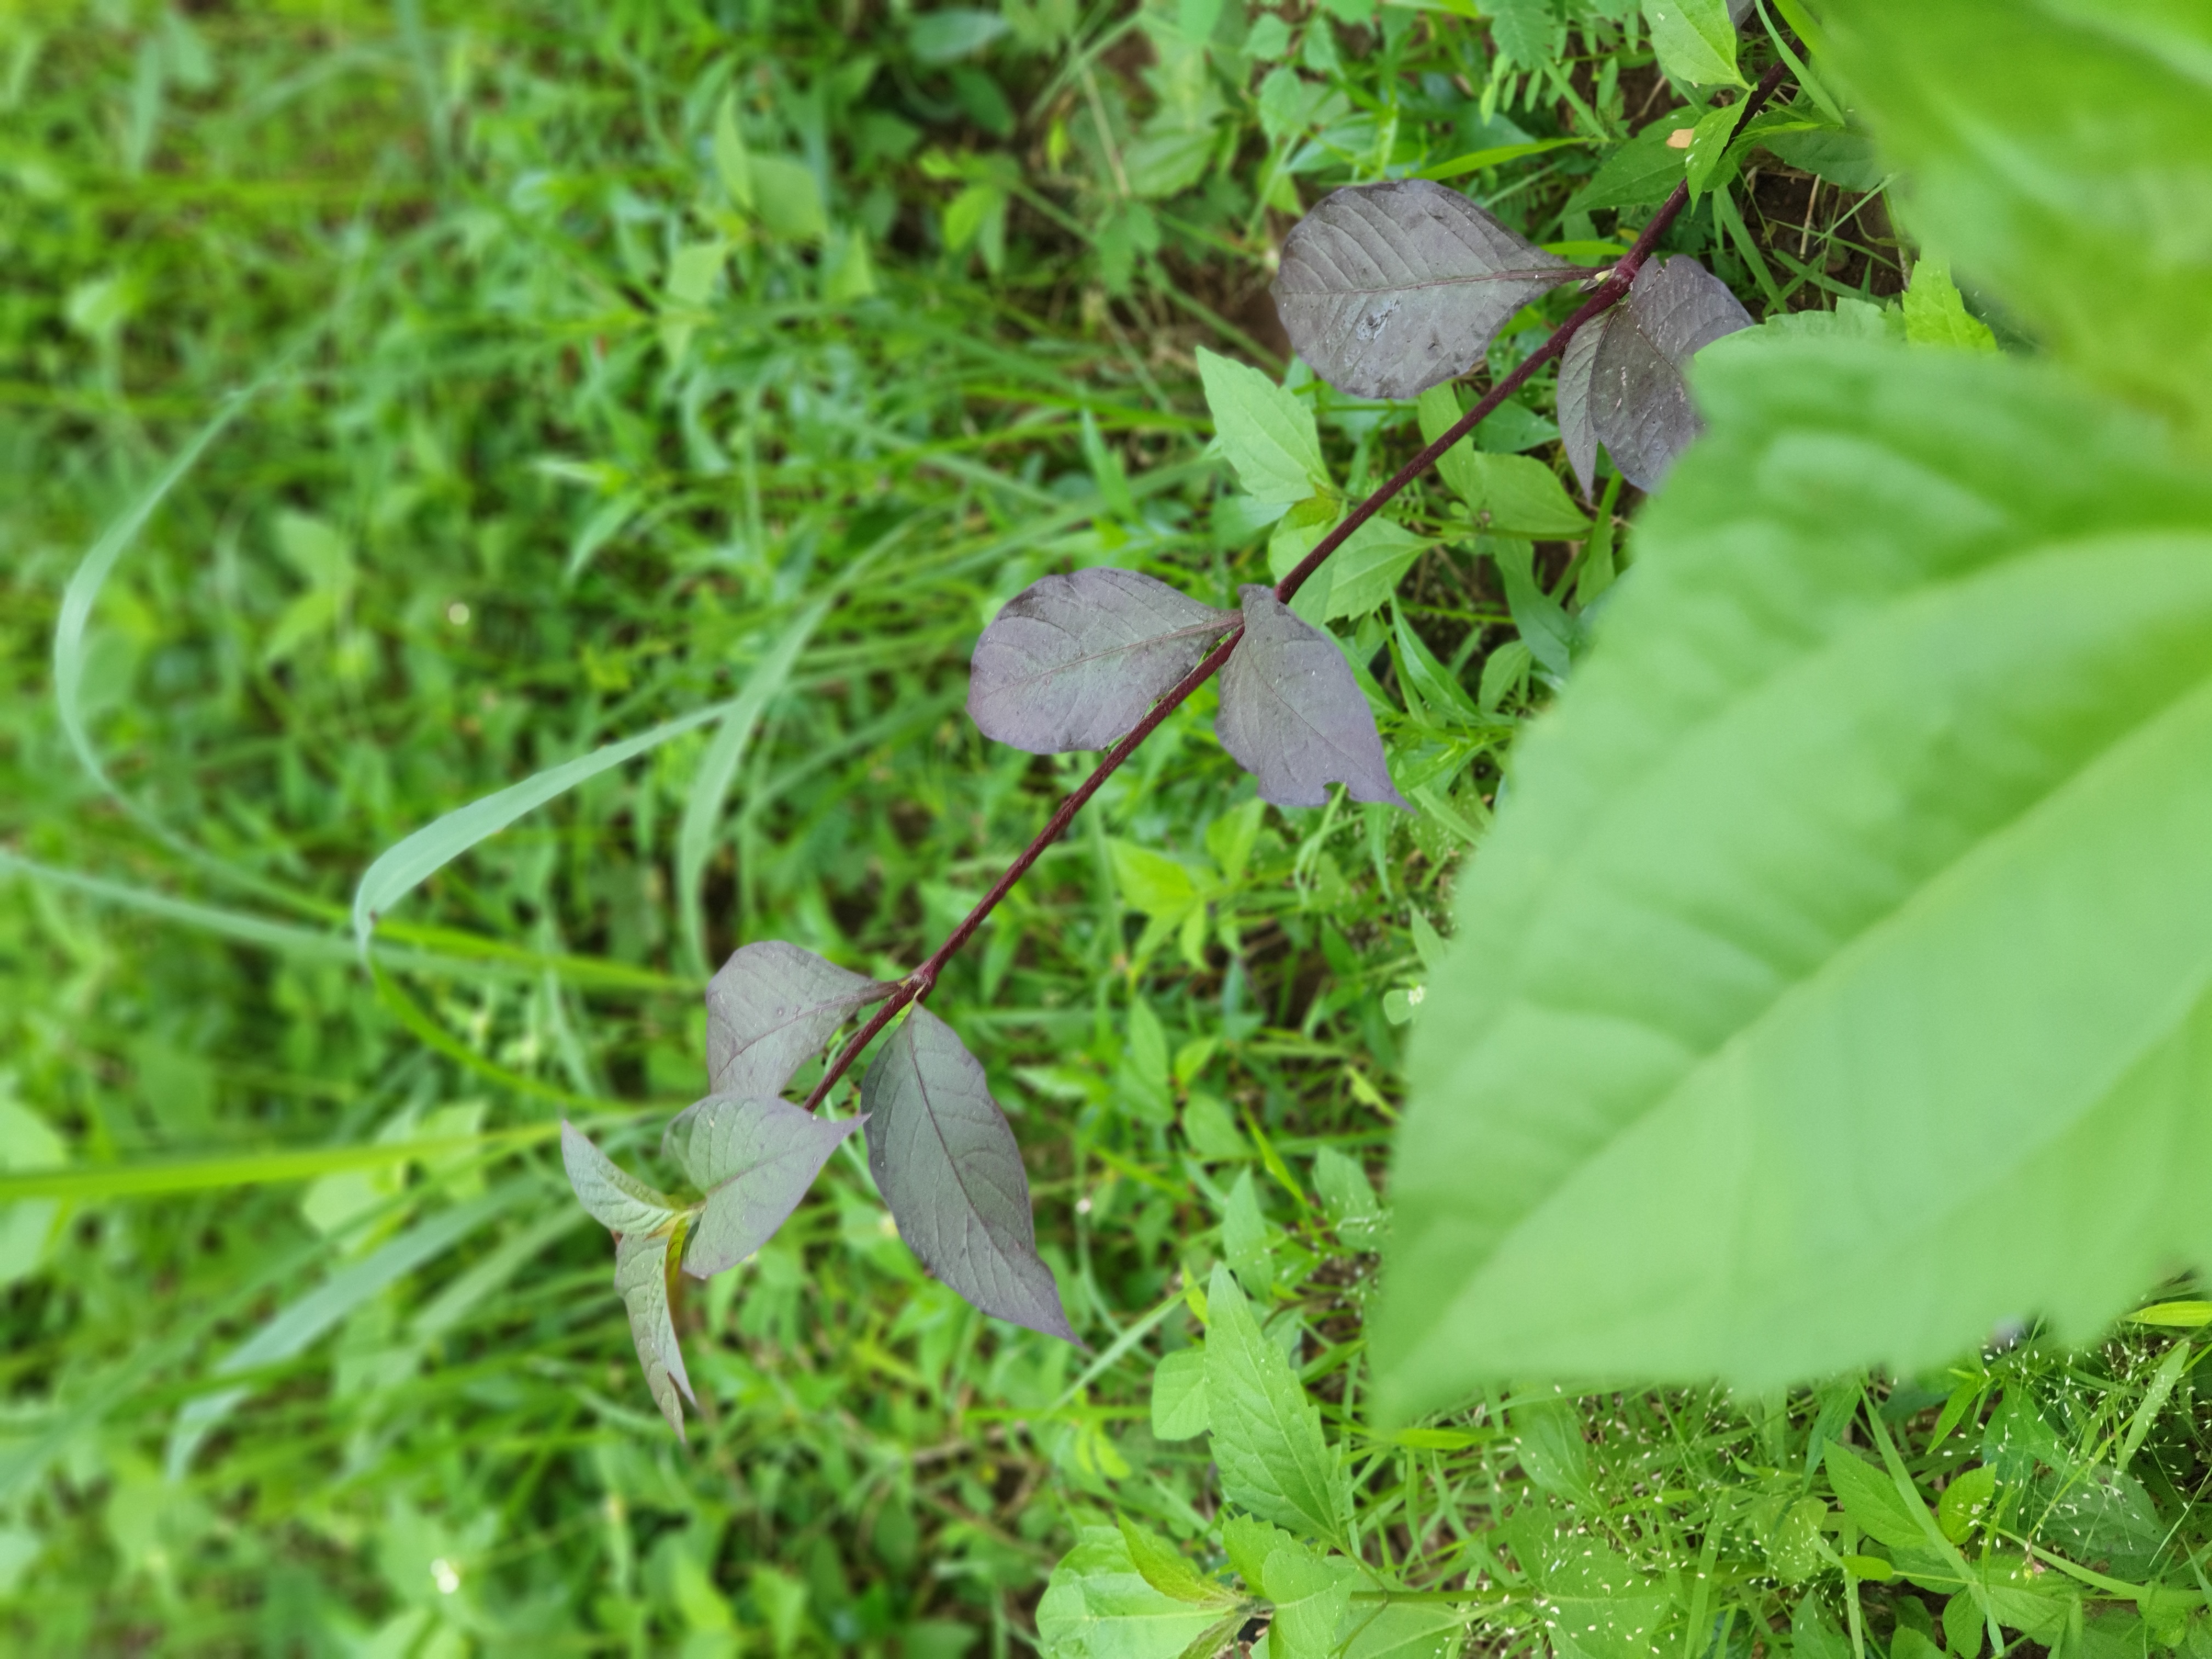
leaf, plant, vegetation, flora, grass, herb, tree